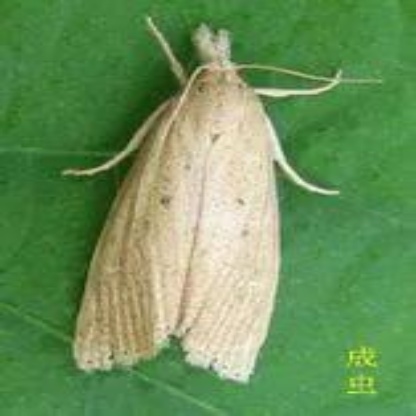
Nhãn: Sâu đục thân (Sọc nâu )( Chilo suppressalis )